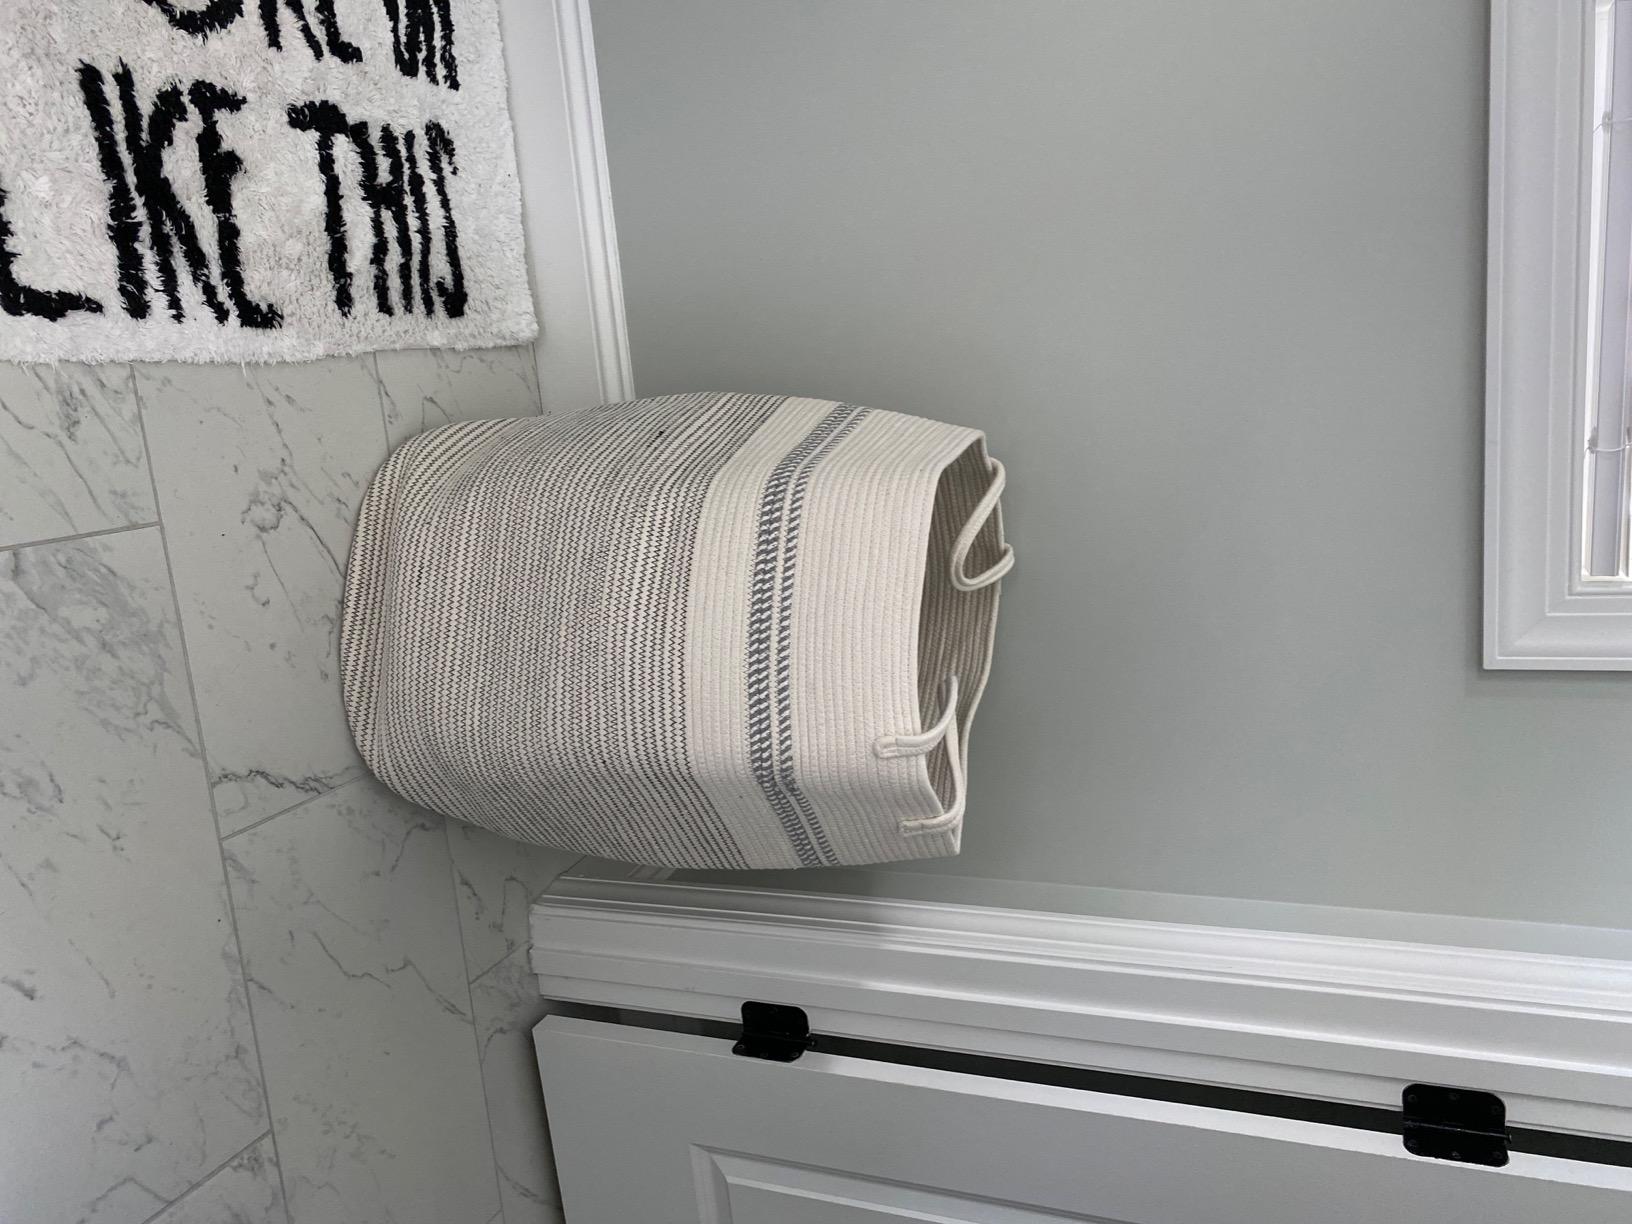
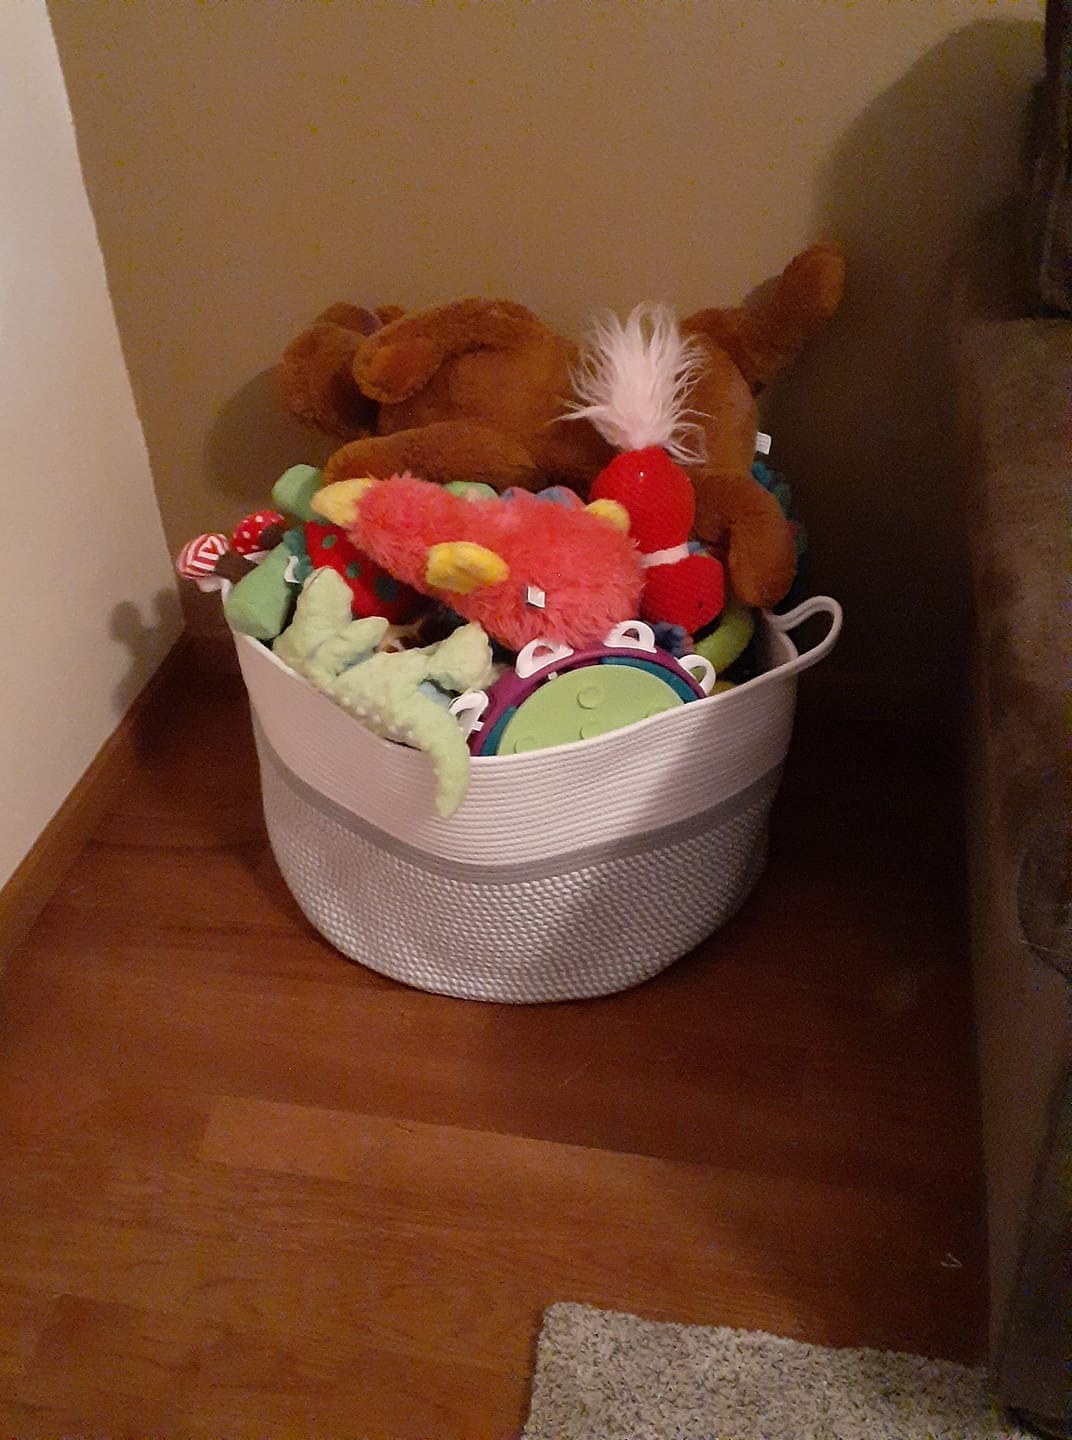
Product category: items_hamper
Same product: no